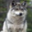
Label: wolf